FH70

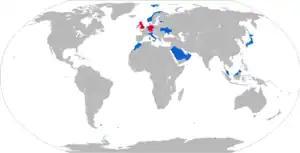
Operators of the FH70

The new projectiles conformed to the Quadrilateral Ballistics Agreement between the US, UK, Germany and Italy. In essence, this meant a shell with the same shape and dimensions as the US M549 rocket-assisted projectile. The standard HE shell (UK designation L15) is a thin wall design weighing and containing of HE. This remains the largest HE load for a standard 155mm shell.